Bentley Arena

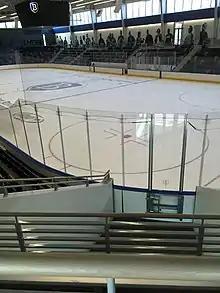

The Bentley Arena is an ice hockey arena on the campus of Bentley University in Waltham, Massachusetts. It is home to the Bentley Falcons men's ice hockey program, replacing the previous facility, the John A. Ryan Arena. The first hockey game was on February 16, 2018 with Bentley taking on Army West Point. The total capacity for hockey games is 2,240.